Pope Julius II

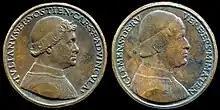
Giuliano della Rovere (left, future Julius II), and Julius II's nephew, Clemente della Rovere (right), who safeguarded Giuliano's affairs while he fled to France following a dispute with Alexander VI

He joined an anti-Venetian league formed in Cambrai between France, Spain, and Austria, with the goal of capturing the coast of Romagna from the Venetian Republic. Having achieved this goal, he formed an anti-French "Holy League" with Venice following the defeat of the latter at the Battle of Agnadello. His main goal was now again to "expel the barbarians" ("Fuori i Barbari!"). Julius II brought the Catholic Ferdinand II of Aragon into the alliance, declaring Naples a papal fief and promising a formal investiture.